Lena Willemark

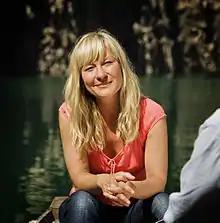
Lena Willemark in 2013

Lena Willemark (born 12 May 1960) is a Swedish traditional music fiddler, singer, and composer, who combines elements of folk and jazz.